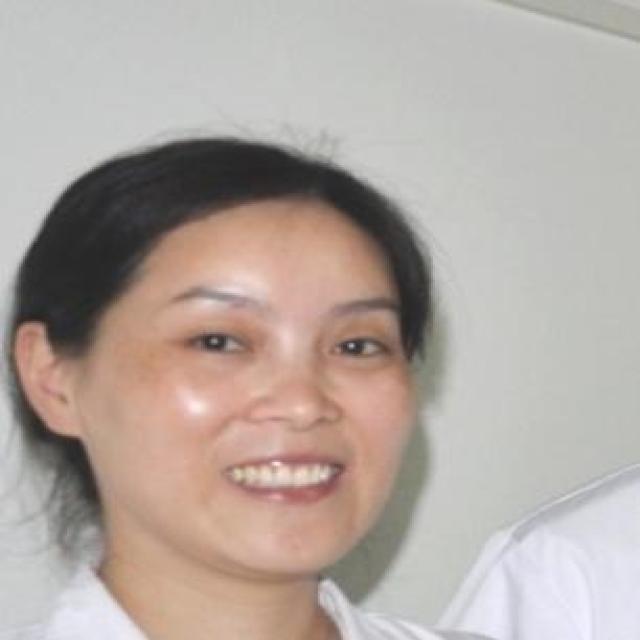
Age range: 21-44